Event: Nepal Earthquake
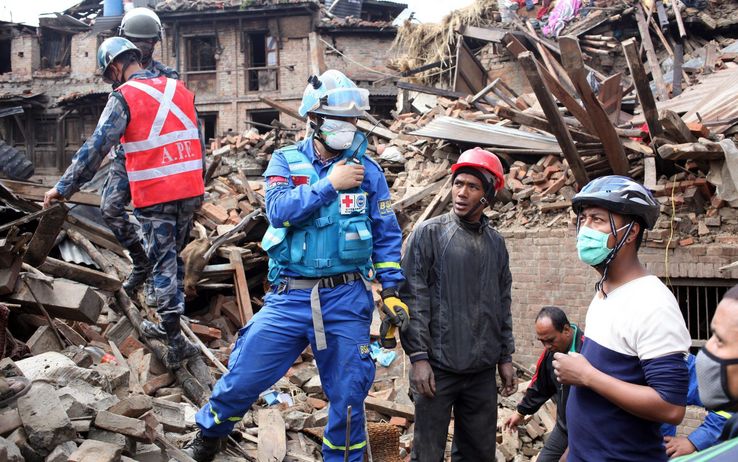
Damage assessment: damage